Yvonne Printemps

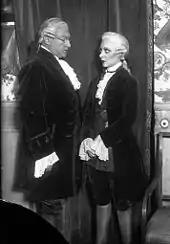
Guitry and Printemps in "Mozart" (1925)

In 1925, Guitry had the idea of writing a musical comedy about the life of the youthful Wolfgang Amadeus Mozart while in Paris in the 1770s. To compose the score he approached André Messager, with whom he had successfully collaborated in 1923 on a show for Printemps, "L'amour masqué". Messager was unavailable and recommended the young composer Reynaldo Hahn, who accepted the commission. The resulting production, "Mozart", took some liberties with historical accuracy, but it proved highly popular. Printemps, in a breeches role, played and sang the young Mozart, with Guitry as the composer's patron, Baron Grimm. Gielgud recalled, "she seemed ravishingly youthful and touching in her powdered wig, black knee breeches and buckled shoes, while Sacha hovered over her with avuncular authority, not attempting to try to sing himself, but contributing a kind of flowing, rhythmic accompaniment with his speeches, delivered in a deep caressing voice." After playing successfully at the Théâtre Edouard VII, the company presented the piece for a three-week season in London in June and July 1926. The critic James Agate wrote, "It is not exaggerating to say that on Monday evening people were observed to cry, and by that I mean shed tears, when Music's heavenly child appeared at the top of the stairs. At that moment of her entrance this exquisite artist made conquest of the house, and subsequently held it in thrall until the final curtain." After the London production, Guitry took the piece to Broadway, Boston and Montreal in late 1926 and early 1927.